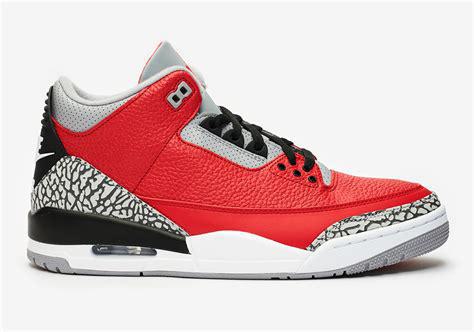
Brand: Jordan
Model: 3 Retro